Mladen Ivanić

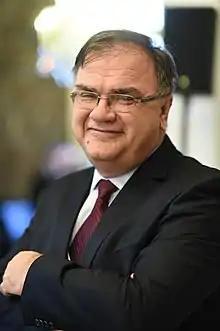
Formal portrait, 2014

Mladen Ivanić (born 16 September 1958) is a Bosnian Serb politician who served as the 6th Serb member of the Presidency of Bosnia and Herzegovina from 2014 to 2018. He is the founder, member and former president of the Party of Democratic Progress.